Ethan Allen

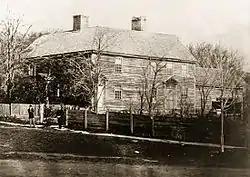
The Catamount Tavern in the 19th century

A few of the holders of Wentworth grants were from northwestern Connecticut, and some of them were related to Allen, including Remember Baker and Seth Warner. In 1770, a group of them asked him to defend their case before New York's Supreme Court. Allen hired Jared Ingersoll to represent the grant-holder interest in the trial, which began in July 1770 and pitted Allen against politically powerful New York grant-holders, including New York's Lieutenant Governor Colden, James Duane who was prosecuting the case, and Robert Livingston, the Chief Justice of the Supreme Court who was presiding over the case. The trial was brief and the outcome unsurprising, as the court refused to allow the introduction of Wentworth's grants as evidence, citing their fraudulently issued nature. Duane visited Allen and offered him payments "for going among the people to quiet them". Allen denied taking any money and claimed that Duane was outraged and left with veiled threats, indicating that attempts to enforce the judgment would be met with resistance.